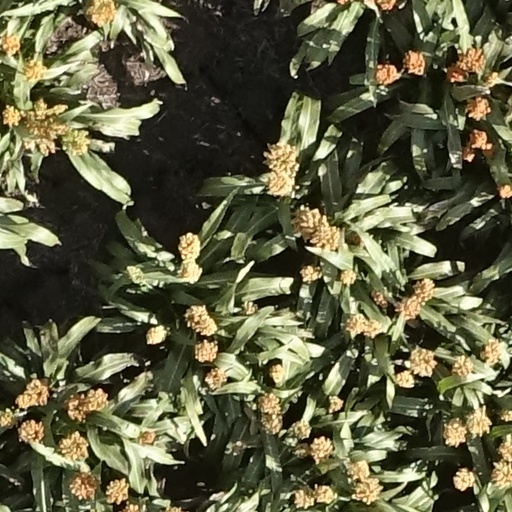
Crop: sorghum